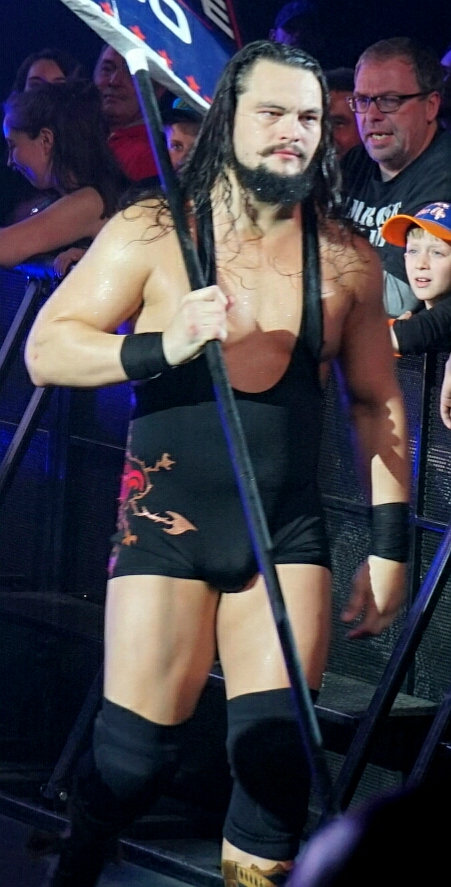
โบ ดัลลัส

|name = Bo Dallas
|image = Bo Dallas may 2017 01.jpg
|birth_name = Taylor Michael Rotunda
|birth_place = Brooksville, Florida, U.S.
|family = Mike Rotunda (father)Bray Wyatt (brother)Barry Windham (uncle)Kendall Windham (uncle)Blackjack Mulligan (grandfather)
|names = Bo DallasBo RotundaBo RotundoMr. FloridaMr. NXTTank MulliganTank RotundaTank RotundoTaylor RotundaBo WashingtonUncle Howdy
|height = 6 ft 1 in
|weight = 234 lb
|billed = Brooksville, Florida
|trainer = Florida Championship Wrestling
|debut = 2008

เทย์เลอร์ ไมเคิล โรทันดา (Taylor Michael Rotunda; 25 พฤษภาคม ค.ศ. 1990) นักมวยปล้ำอาชีพชาวอเมริกันที่รู้จักกับWWEในนาม โบ ดัลลัส (Bo Dallas) เป็นหลานชายของแบล็กแจ็ก มูลลิแกน ลูกชายของไมค์ โรทันดา และน้องชายของเบรย์ ไวแอ็ตต์
==ประวัติ==
ในปี 2008 เขาได้เซ็นสัญญากับWWEเข้าสู่ค่ายพัฒนาทักษะ ฟลอริดาแชมเปียนชิปเรสต์ลิง(FCW) ได้แชมป์ฟลอริดาเฮฟวี่เวท FCWจากเมสัน ไรอันวันที่ 3 กุมภาพันธ์ 2011 และแชมป์ฟลอริดาแท็กทีม FCW 2สมัย ปี 2012 WWE ได้รวม FCW เข้ากับ NXT ปี 2013 โบได้ชนะทัวร์นาเมนต์คว้าสิทธิ์เข้าร่วมแมตช์รอยัลรัมเบิล (2013) แต่ไม่ชนะ พฤษภาคม 2013 ชนะแบทเทิลรอยัลได้สิทธิ์ชิงแชมป์ NXT และคว้าแชมป์สมัยแรกได้จากบิ๊กอี ก่อนเสียให้เนวิลล์ (นักมวยปล้ำ)|เนวิลล์แบบไต่บันไดศึก NXT Arrival ปี 2014 ในสแมคดาวน์ 23 พฤษภาคม 2014 เปิดตัวเอาชนะซินคาราไปได้ ในเพย์แบ็ค (2014)ได้เจอกับโคฟี คิงส์ตันแต่ยังไม่ทันเริ่มเคน (นักมวยปล้ำ)|เคนก็ออกมาและเล่นงานโคฟี ในแบทเทิลกราวด์ (2014)ได้เข้าร่วมแบทเทิลรอยัลชิงแชมป์อินเตอร์คอนติเนนทัลแต่ไม่สำเร็จ ในรอว์ 28 กรกฎาคม โบได้แพ้ครั้งแรกหลังจากเปิดตัวให้กับรอน คิลลิงส์|อาร์-ทรูธ (17-1) ปี 2016 ได้เข้ากลุ่ม The Social Outcasts 19 กรกฎาคมได้มีการดราฟท์ตัวทำให้ต้องแยกกลุ่ม ปี2017-2018 เขากับเคอร์ติส แอ็กเซลได้เป็นลูกน้องเดอะมิซในนาม Miztourage หลังจากแยกกับมิซทั้งคู่ก็ได้ตั้งชื่อทีม B-Team และสามารถคว้าแชมป์รอว์แท็กทีม WWEร่วมกันเป็นสมัยแรกและยังเป็นแชมป์เส้นแรกของโบในค่ายหลัก ในปี 2021 ได้ออกจาก WWE และได้กลับมาอีกครั้งในกิมมิค Uncle Howdy พร้อมกับเปิดตัวกลุ่ม Wyatt Sicks
==ผลงานแสดง==
==แชมป์และรางวัล==
* Florida Championship Wrestling
** FCW Florida Heavyweight Championship (FCW Florida Heavyweight Championship#Title history|3 times)
** FCW Florida Tag Team Championship (FCW Florida Tag Team Championship#Title history|2 times) – with Bray Wyatt|Duke Rotundo/Husky Harris
* "Pro Wrestling Illustrated"
** Ranked No. 73 of the top 500 singles wrestlers in the "Pro Wrestling Illustrated#PWI 500|PWI 500" in 2014
*WWE
**NXT Championship (List of NXT Champions|1 time)
**WWE 24/7 Championship (List of WWE 24/7 Champions|1 time)
**WWE Raw Tag Team Championship (List of WWE Raw Tag Team Champions|1 time) – with Curtis Axel
**List of WWE tournaments#Royal Rumble Entry Tournament|Royal Rumble Entry Tournament (2013)
==อ้างอิง==
==แหล่งข้อมูลอื่น==
*
*
Navboxes|
หมวดหมู่:นักมวยปล้ำอาชีพชาวอเมริกัน
หมวดหมู่:นักมวยปล้ำอาชีพจากรัฐฟลอริดา